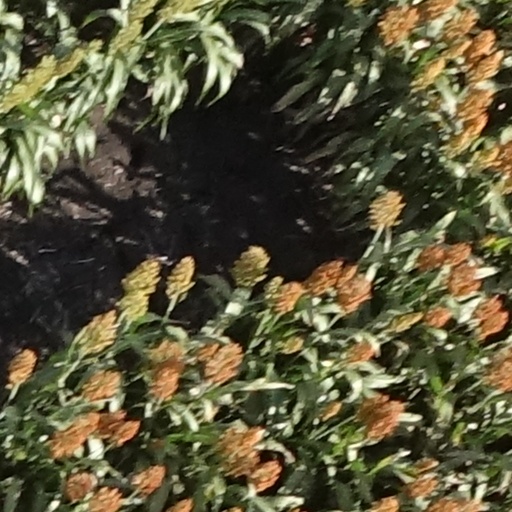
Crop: sorghum